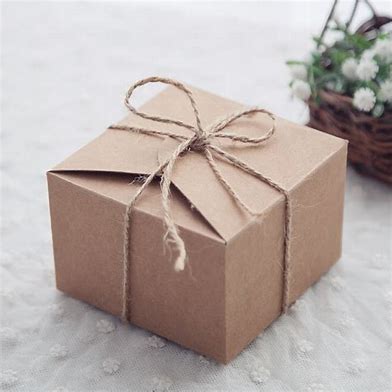
Label: cardboard